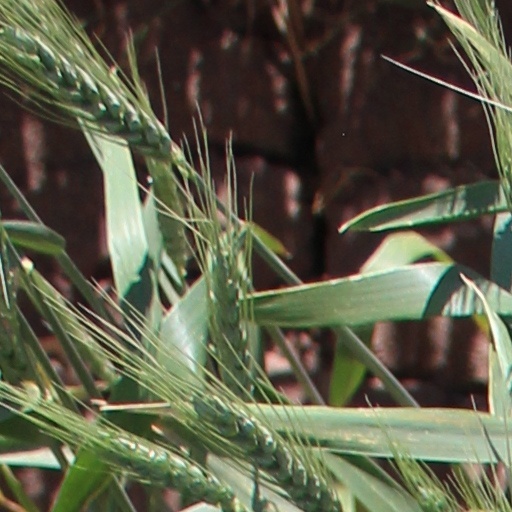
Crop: wheat